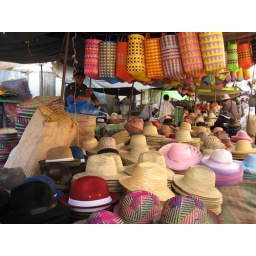
the hat and bag market in Fianarantosa